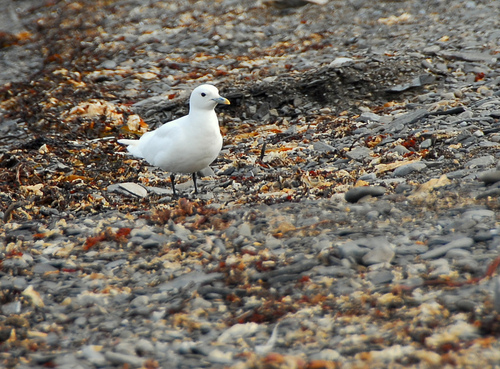
this is a pure white bird with a grayish orange bill.
the bird is white a grey tarsals and feet and has a thick bill.
this bird is white in color, with a yellow beak and a white eye ring.
a white gull that is brilliantly white all over, and has black eyes and legs, and its beak has yellow tip.
this bird is white with short legs and has a long, pointy beak.
this beautiful medium sized bird has two black feed and a long orange tipped bill.
a solid white bird with a long beak.
this bird has wings that are white and has a yellow bill
this bird has wings that are white and has a yellow bill
this bird has wings that are white and has a grey bill
Species: Ivory Gull